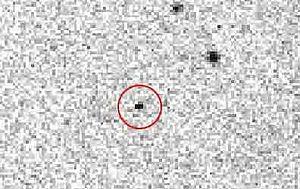
Callirrhoé, aussi appelée Callirhoé, est un satellite naturel de Jupiter. Elle fut découverte en 1999 dans le cadre du projet Spacewatch. Elle fut d'abord répertoriée comme un astéroïde, désignation 1999 UX₁₈, mais Timothy B. Spahr réalisa qu'il s'agissait en fait d'une lune de Jupiter.
Dans le Système solaire, 184 satellites naturels ont été mises en évidence comme orbitant autour d'une planète ou d'une planète naine. On en dénombre près de 345 autour de planètes mineures et des découvertes sont annoncées régulièrement. Parmi ces satellites, seuls 19 ont une masse suffisante pour avoir acquis une forme sphéroïdale sous l'effet de leur propre gravité.